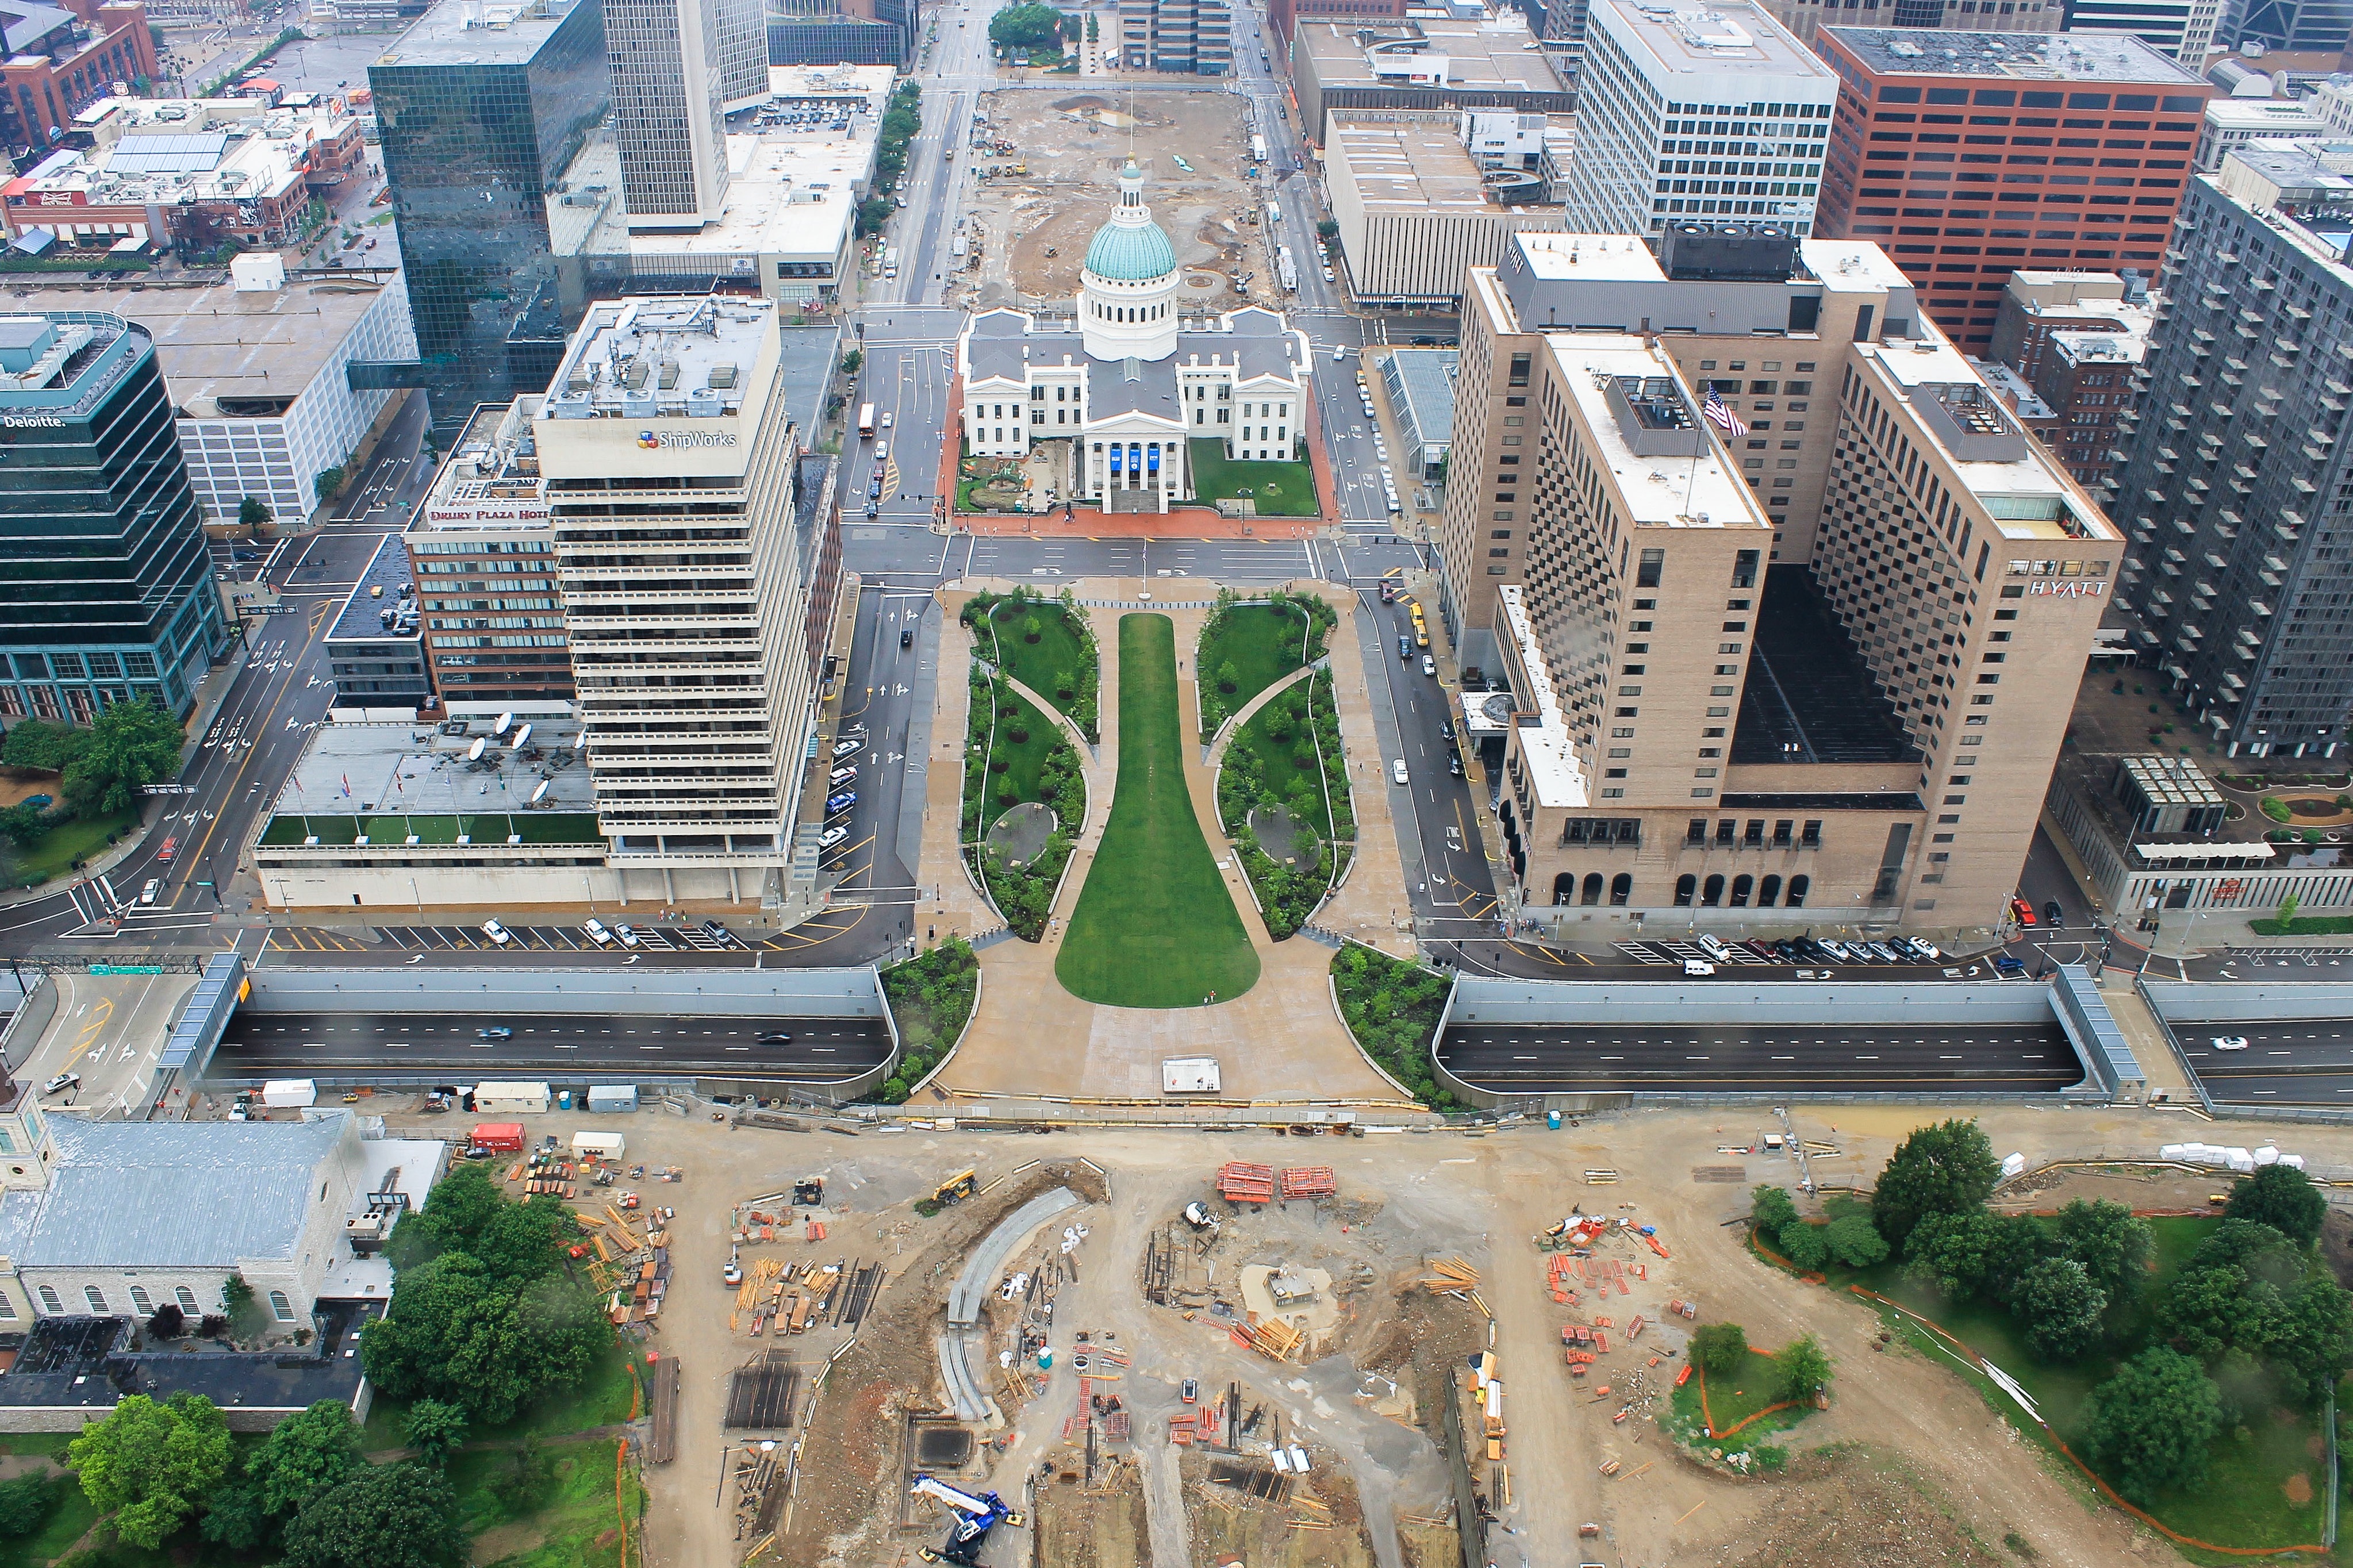
structure, building, city, skyscraper, cityscape, downtown, tower, plaza, landmark, stadium, tower block, st loui, town square, metropolis, missouri, neighbourhood, bird's eye view, aerial photography, urban area, residential area, metropolitan area, sport venue